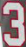
Number: 3